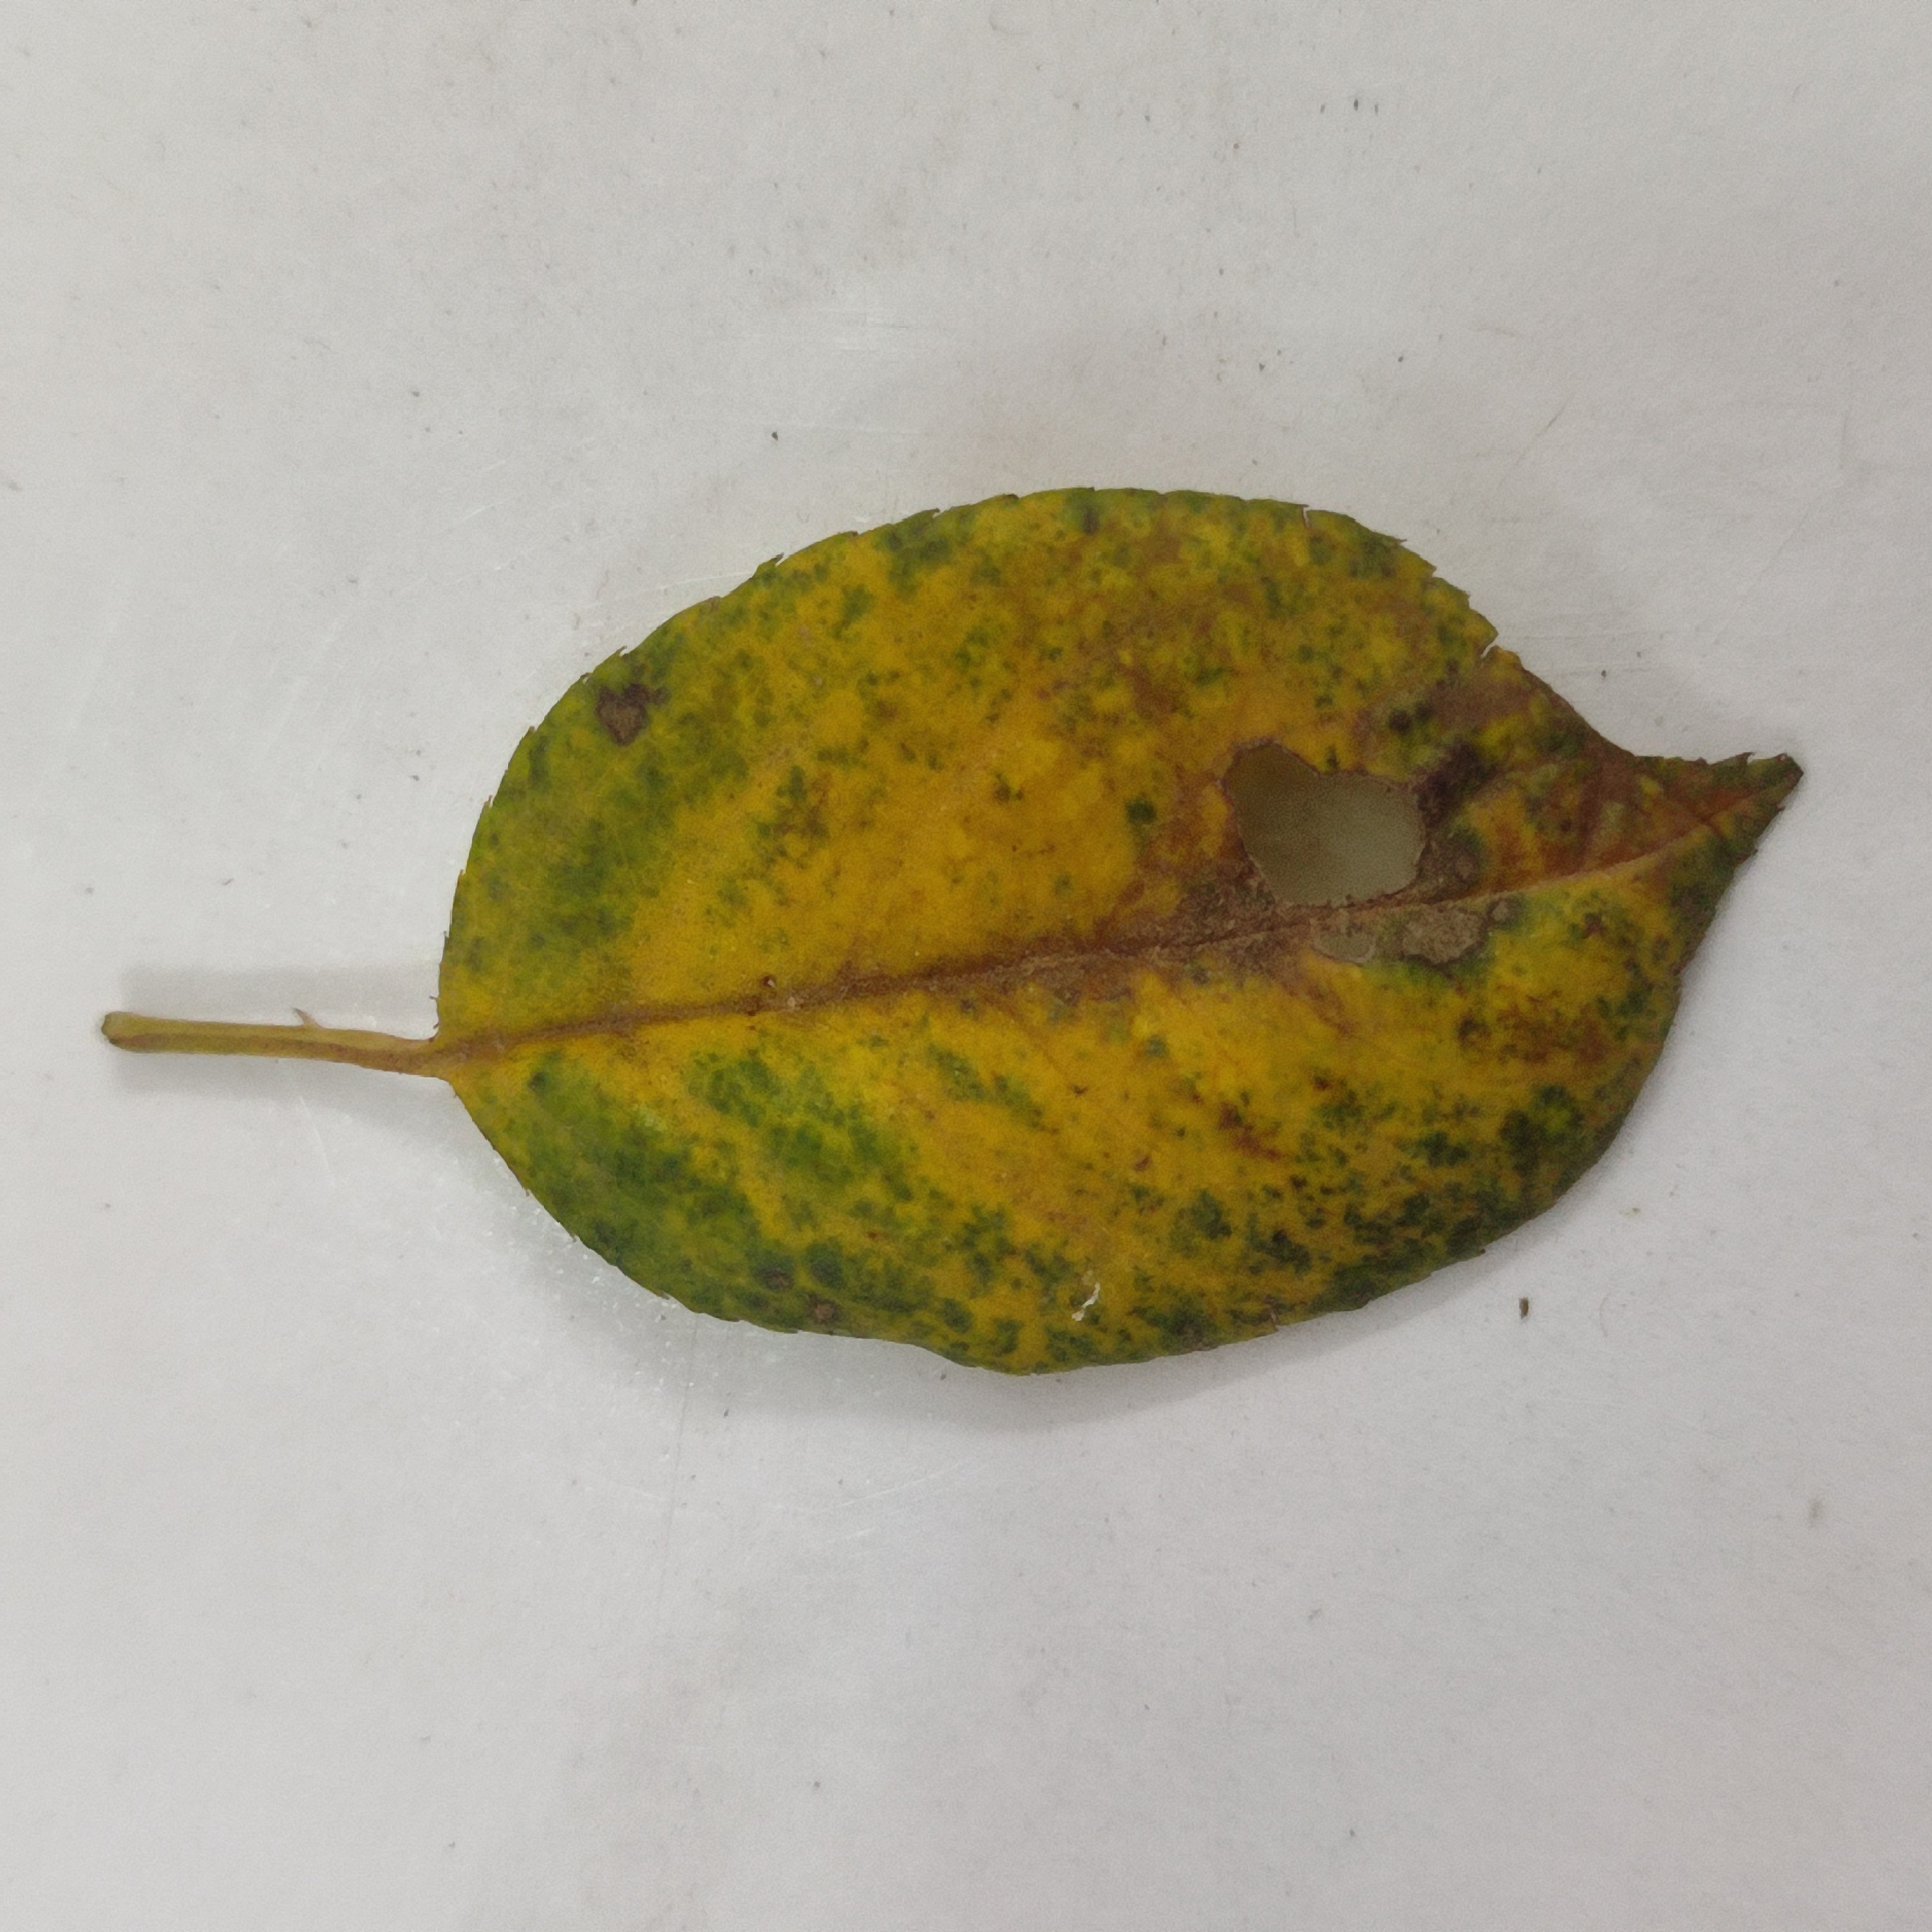
Label: Black Spot